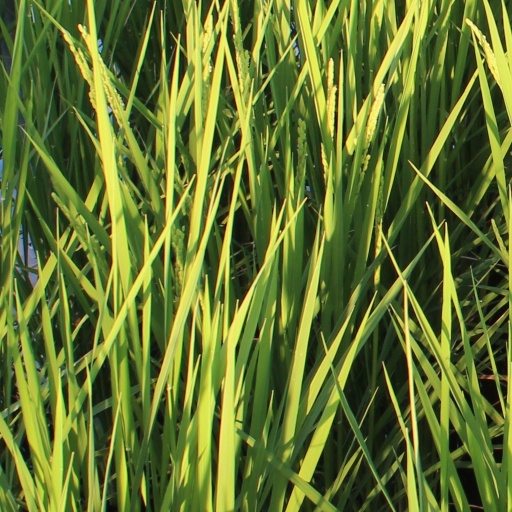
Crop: rice